List of birds of Pakistan

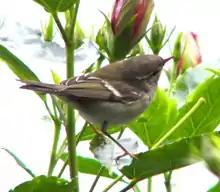
Yellow-browed warbler

The Paridae are mainly small stocky woodland species with short stout bills. Some have crests. They are adaptable birds, with a mixed diet including seeds and insects. There are 10 species which have been recorded in Pakistan.